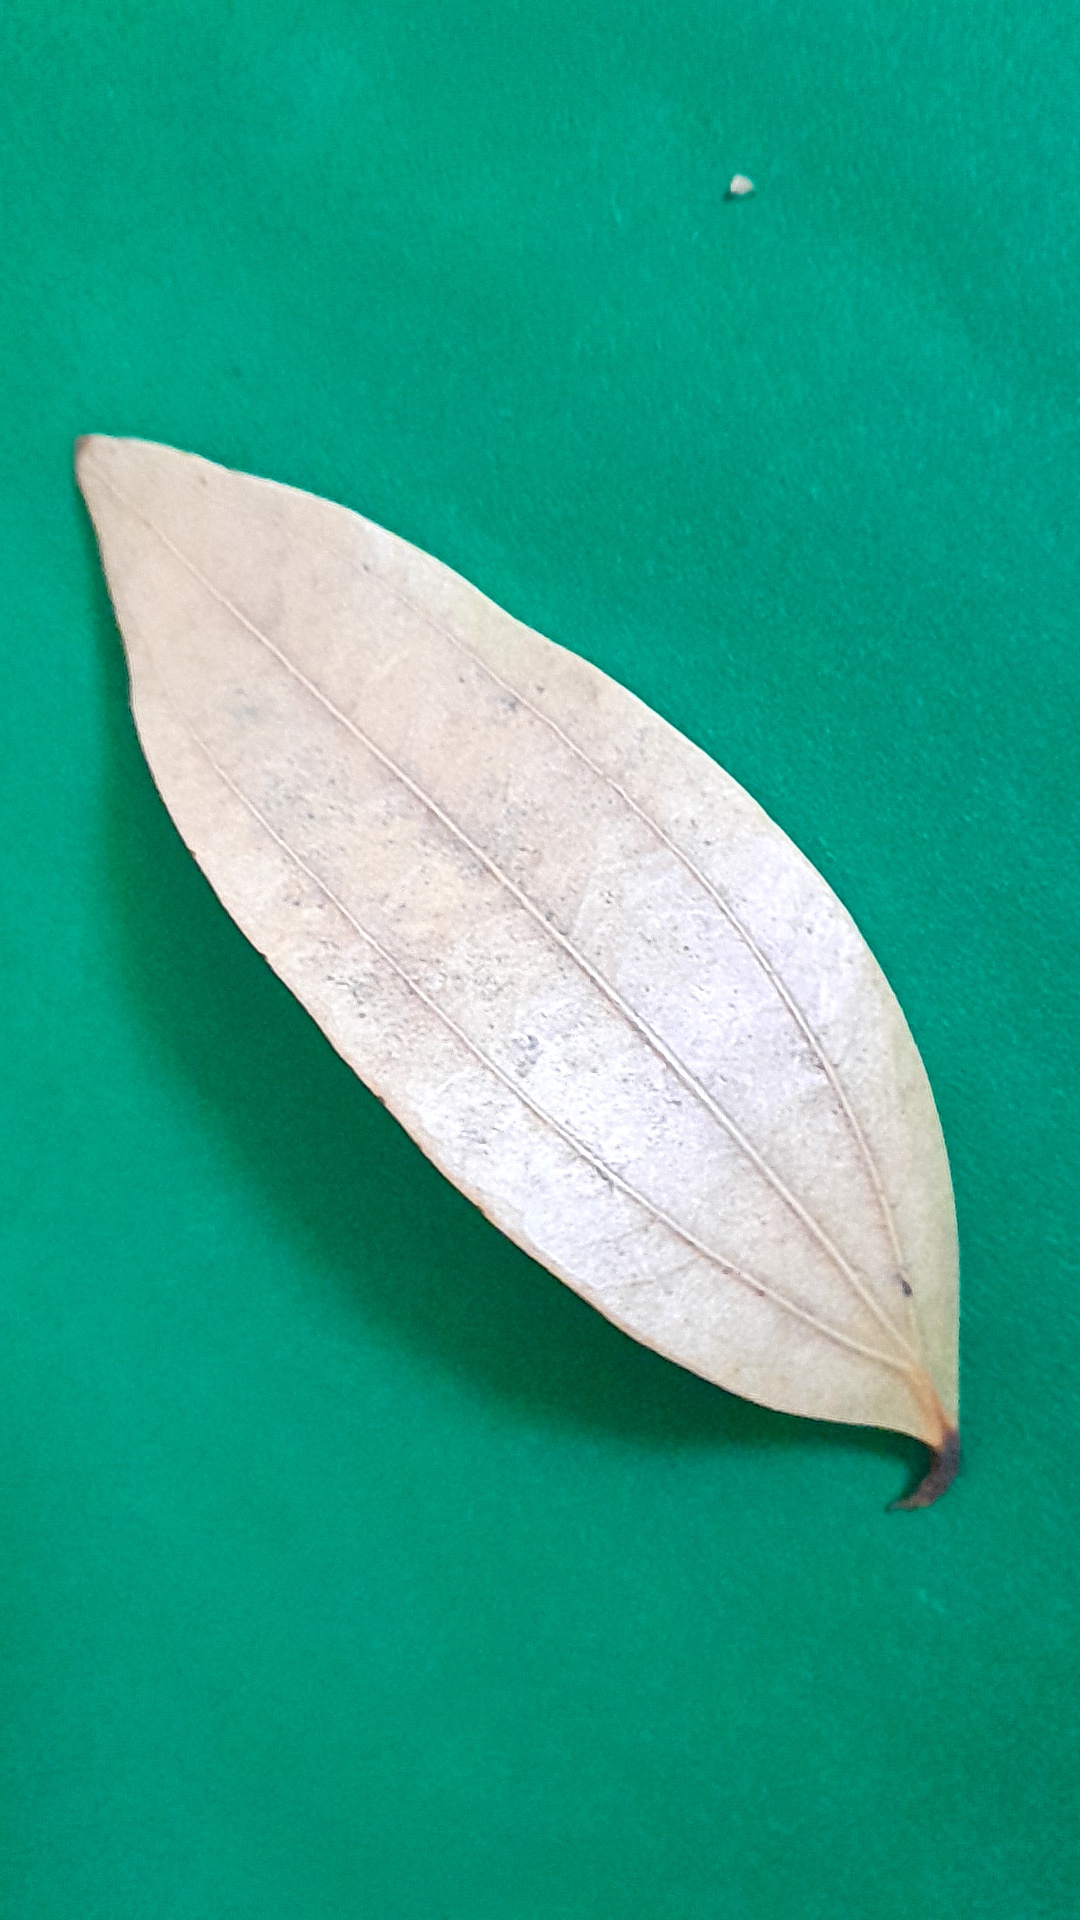
Label: Dry Leaf